Hackney Brook

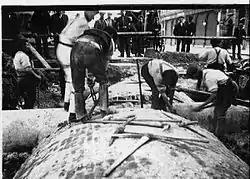
Workmen culverting Hackney Brook in Mare Street (c.1900)

Although much of the Hackney Brook had already been covered over by 1856, local population growth in the area had turned the open portions into little more than an open sewer. In response to this, the Metropolitan Board of Works constructed its northern high-level sewer in 1860 to a design by Sir Joseph Bazalgette to contain the brook and its many tributaries and help flush sewage towards processing plants in the east of London. The sewer followed the course of the brook as far as Hackney Church Street (now Mare Street), but then struck south to cross Victoria Park, joining the larger sewer network at Old Ford.